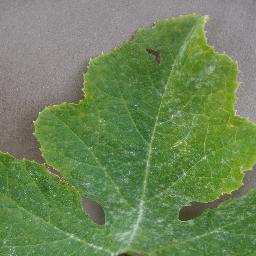
Label: Squash___Powdery_mildew